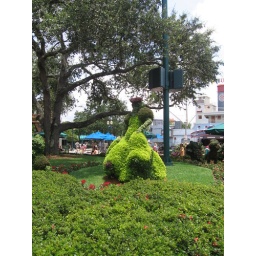
belle in a green moss dress instead of yellow chiffon